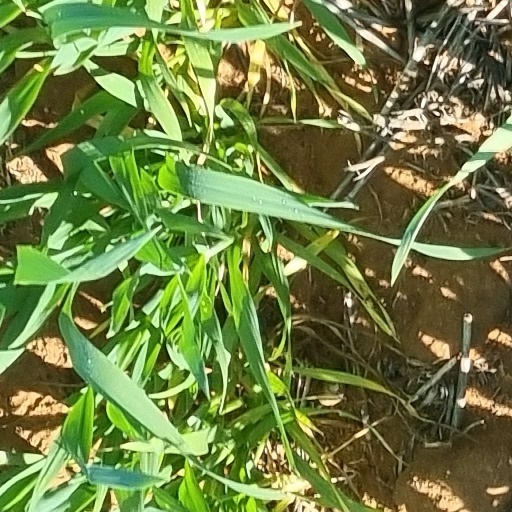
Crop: wheat